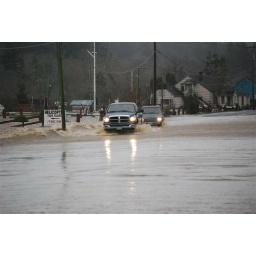
flood water over highway 101